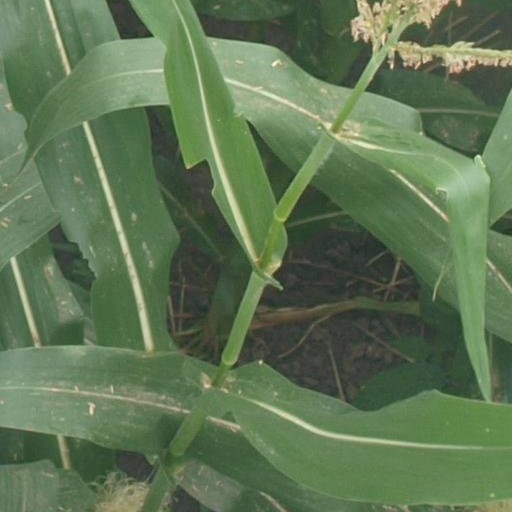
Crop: maize; corn